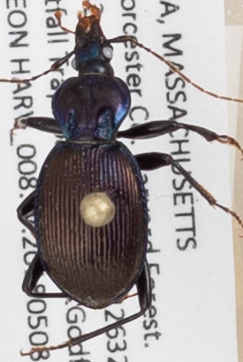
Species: Sphaeroderus canadensis canadensis
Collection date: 2018-05-08
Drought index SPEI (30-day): -0.036
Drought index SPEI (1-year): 0.32
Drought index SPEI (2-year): -0.8